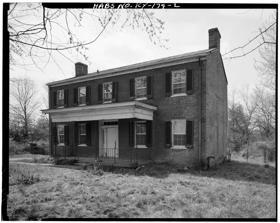
Building: Levin Bates House
Country: United States of America
Year built: 1830
United States historic place Levin Bates House U.S. National Register of Historic Places Location 10005 Wingfield Rd. (previously at 7300 Bardstown Rd.), Buechel, Kentucky Coordinates 38°08′23″N 85°34′35″W / 38.1397°N 85.5764°W / 38.1397; -85.5764 Built 1830 Architectural style Federal MPS Jefferson County MRA NRHP reference No. 80001574 Added to NRHP December 5, 1980 The Levin Bates House , in Louisville, Kentucky , also known as the Jacob Johnson House , is a historic I-house . It was built around 1830 at 7300 Bardstown Rd. in the former community of Buechel, Kentucky (which has been absorbed into Louisville). It was listed on the National Register of Historic Places in 1980. It is a two-story, brick, I-house , with brick laid in common bond and with brick cornices . It was deemed significant in part as "an example of late Federal , rural domestic architecture with some details reflecting the transition to the Greek Revival period".  It was also deemed significant for association with "the Guthrie family, who settled in the Fern Creek area in the 1780s, and the Johnson and Bates families were in the area by the early 1800s. There are other examples of the Federal I-Style house in Jefferson County, but few in this particular area. Along Bardstown Road, a historic transportation route and a turnpike by 1838, there are only a few significant nineteenth-century structures extant in the Fern Creek Area." Five years after NRHP registration, it was documented as the Jacob Johnson House by the Historic American Buildings Survey , in 1985. It was originally located at 7300 Bardstown Rd., but was relocated to 10005 Wingfield Road to make way for the construction of Interstate 265 References